The Amazing Quest of Ernest Bliss

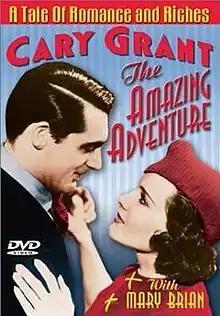
A DVD issue of the film, under the US title

The Amazing Quest of Ernest Bliss is a 1936 British romantic comedy film directed by Alfred Zeisler and starring Cary Grant. It is a remake of the 1920 film "The Amazing Quest of Mr. Ernest Bliss", based on "The Curious Quest", a 1919 novel by E. Phillips Oppenheim.